Ham on Rye (film)

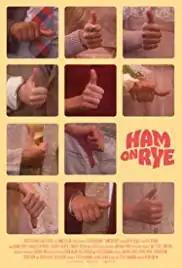
Official poster

Ham on Rye is a 2019 American independent film directed by Tyler Taormina. An offbeat subversion of the coming-of-age genre, the film features an expansive ensemble cast of over 100 performers, including cameo appearances by actors Lori Beth Denberg, Danny Tamberelli, Aaron Schwartz, and Clayton Snyder.